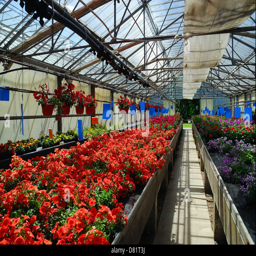
a greenhouse where they grow flowers